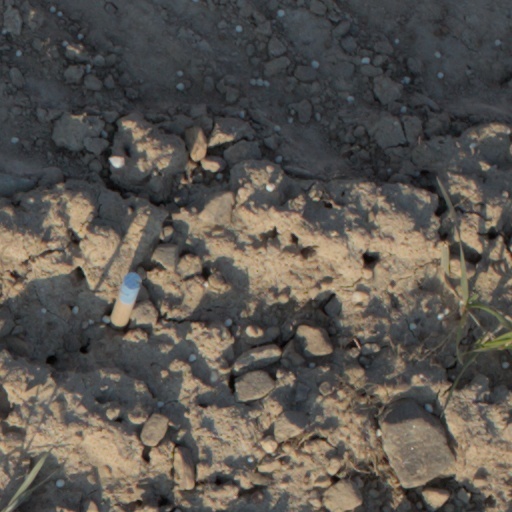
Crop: wheat